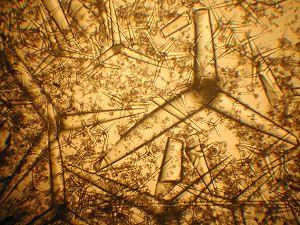
Le mot spicule est un terme générique qui regroupe les sécrétions minérales extracellulaires qui sont présentes dans les tissus de divers groupes d'invertébrés. Les spicules peuvent être constitués de silice, de calcite, de chitine ou de protéines sclérifiées.